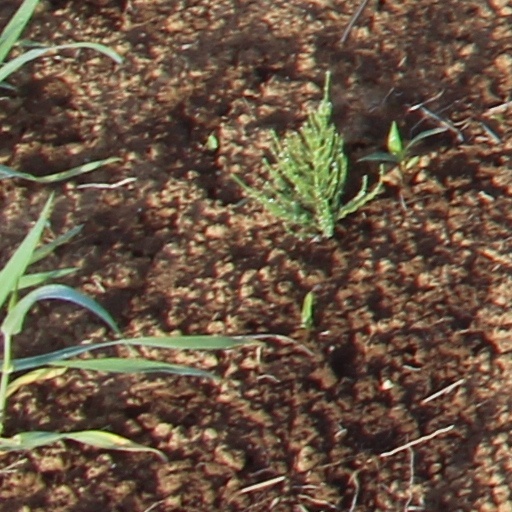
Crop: wheat